Royal Aircraft Factory R.E.8

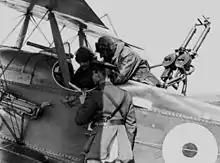
An R.E.8 crew are briefed before a mission

Although supplemented by other types, the R.E.8 remained the standard RFC artillery observation, air photography and general short range reconnaissance aircraft for the remainder of the war, equipping 18 RFC squadrons in 1917 and 19 squadrons in 1918. Belgium was the only country other than Britain and the Dominions to operate the R.E.8 during the First World War, receiving 22 in July 1917. At least some of the Belgian examples were fitted with Hispano-Suiza engines, in a SPAD type cowling, rather than the S.E.5a type cowling of the R.E.8a.